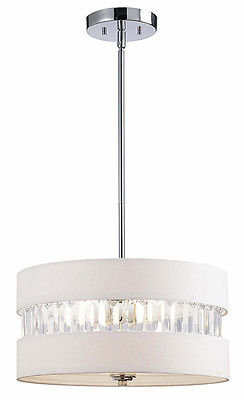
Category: lamp